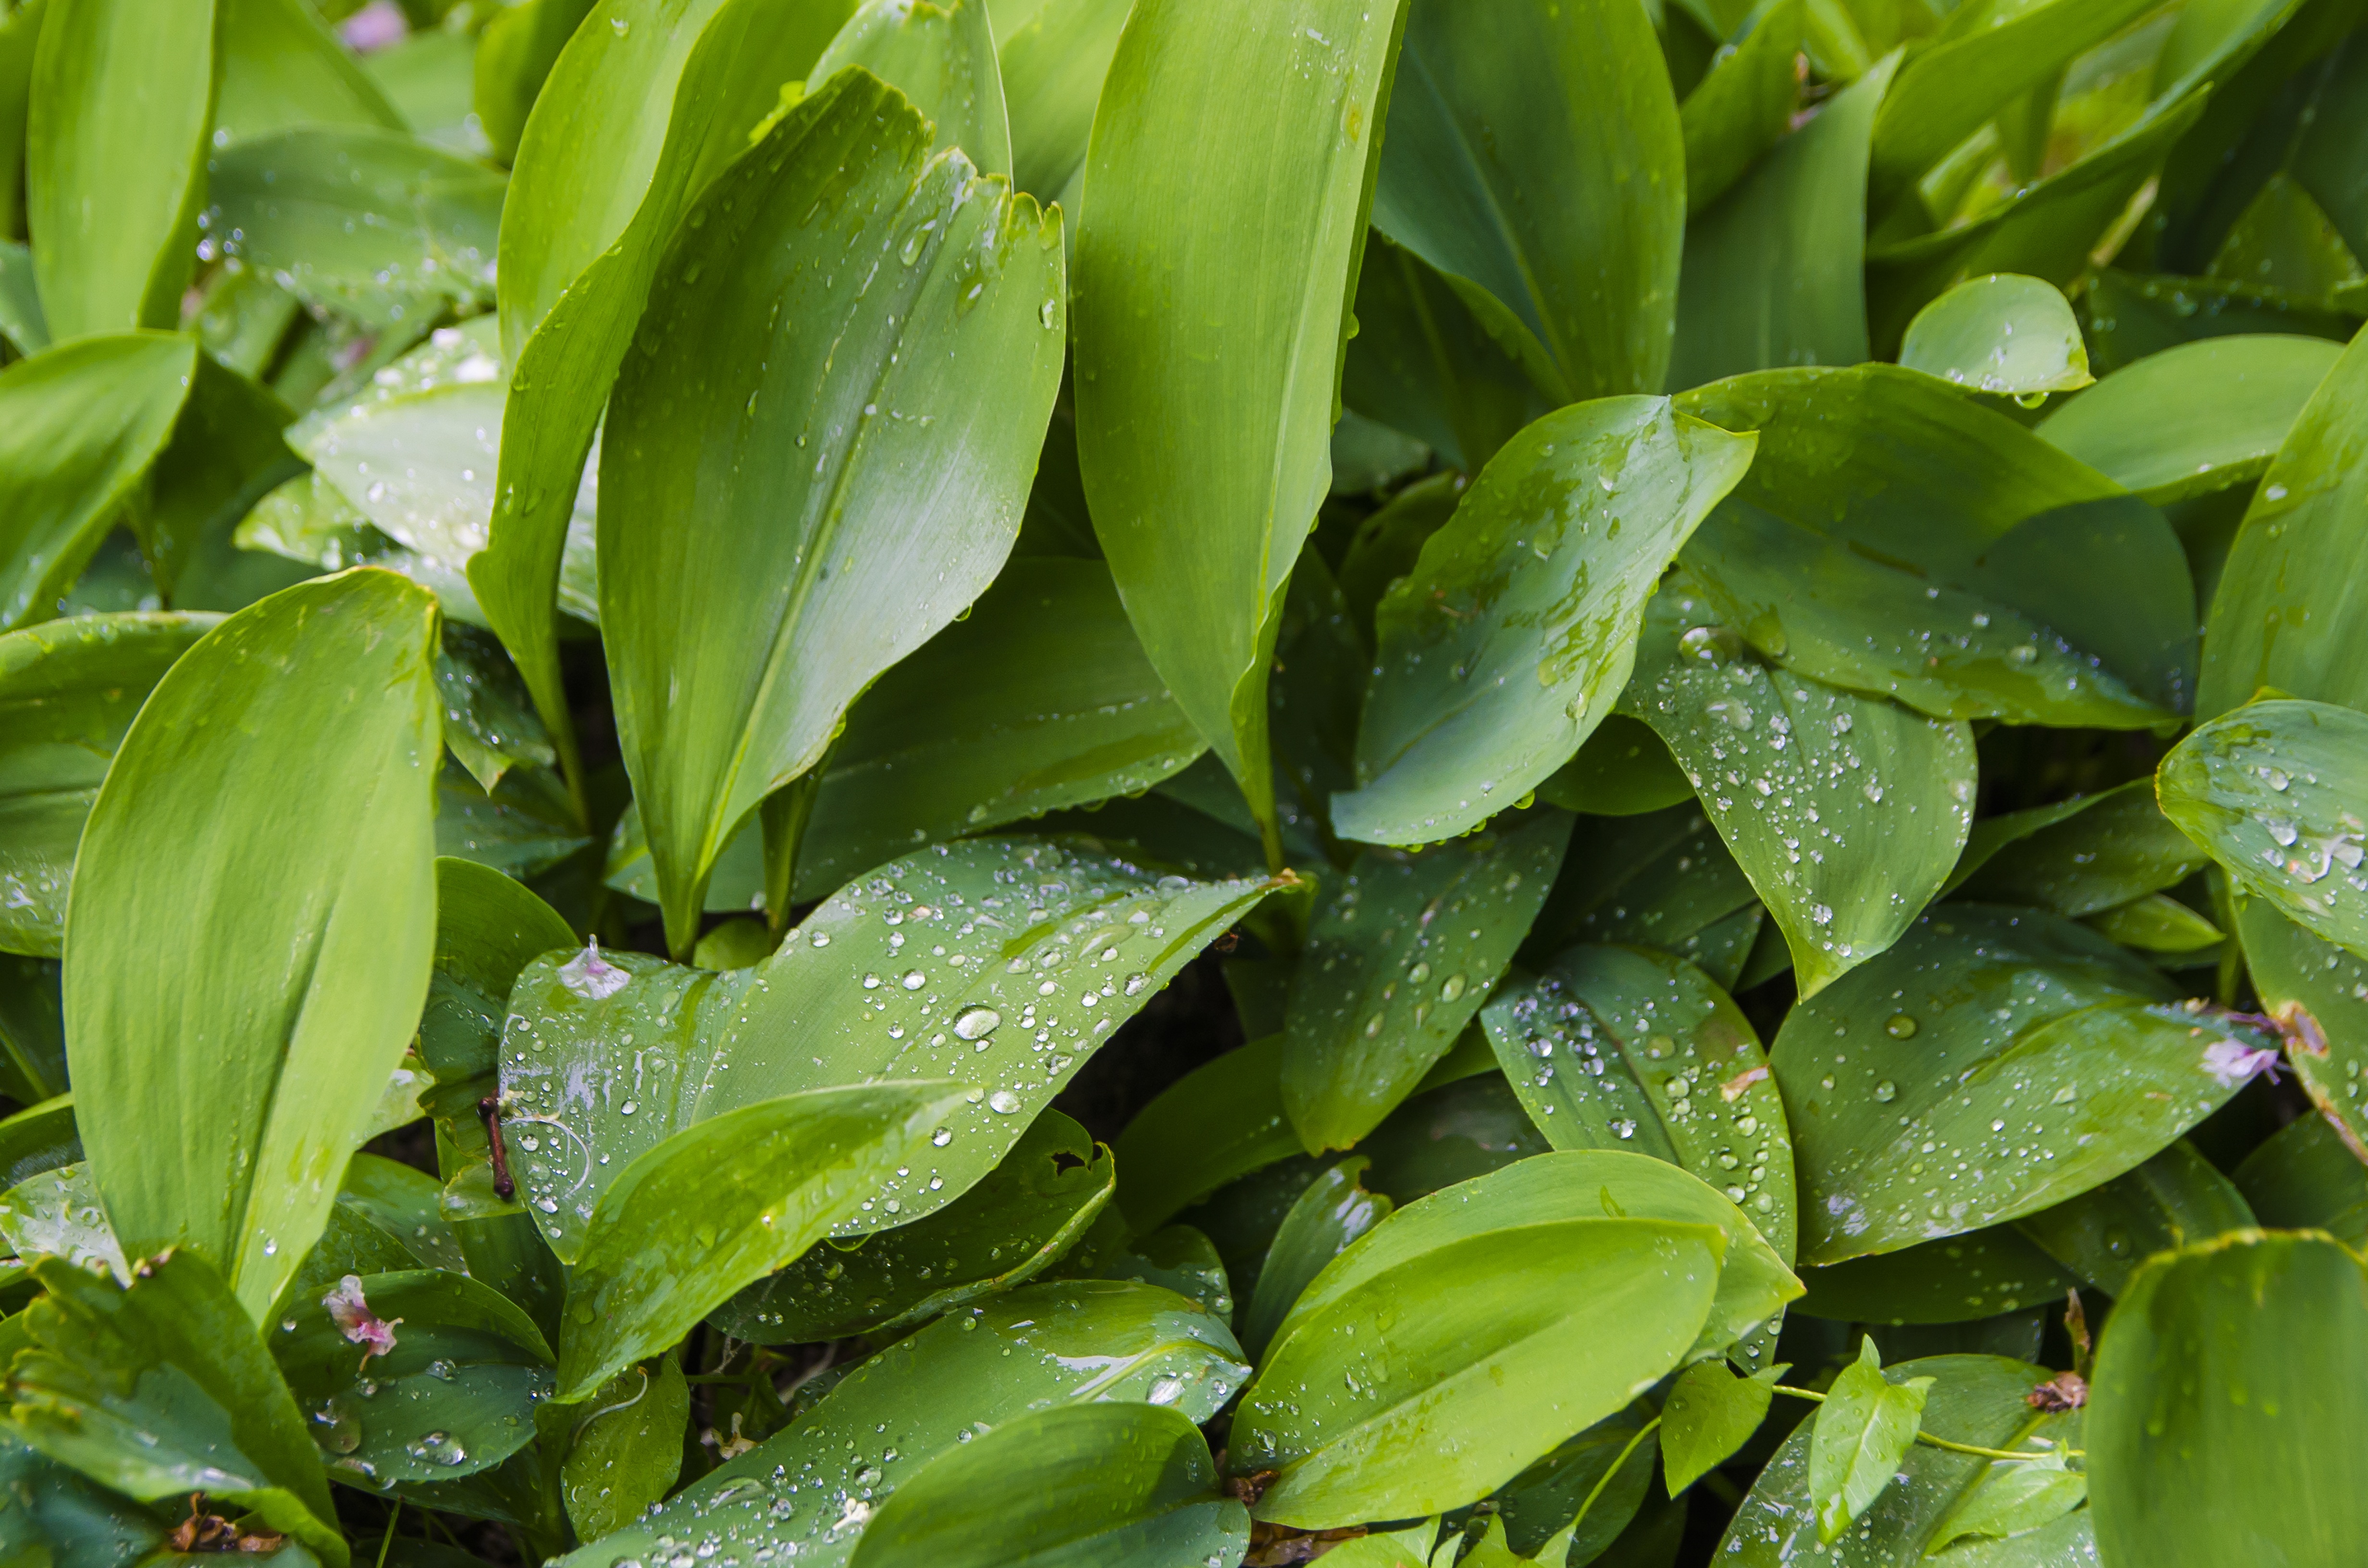
forest, plant, leaf, flower, spring, green, produce, botany, flora, leaves, shrub, flowering plant, land plant